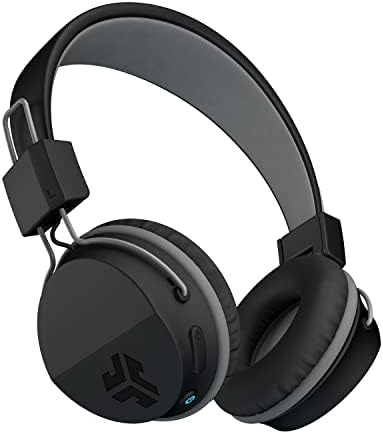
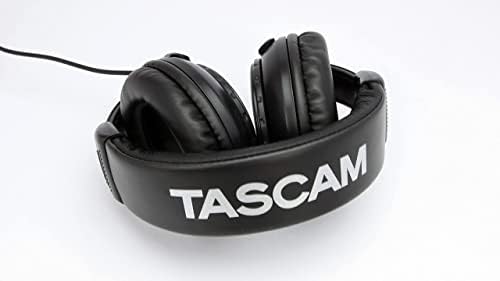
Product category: headphones
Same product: no